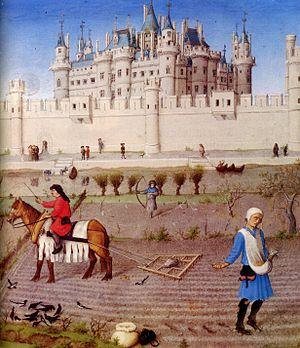
Jan V van Brugge, heer van Gruuthuse, est né en Flandre à Bruges vers 1458 et mourut à Abbeville, en 1512, était un noble flamand au service du duc de Bourgogne puis du roi de France.
Le Moyen Âge est une période de l'histoire de l'Europe, s'étendant de la fin du Vᵉ siècle à la fin du XVᵉ siècle, qui débute avec le déclin de l'Empire romain d'Occident et se termine par la Renaissance et les Grandes découvertes. Située entre l'Antiquité et l'époque moderne, la période est subdivisée entre le haut Moyen Âge, le Moyen Âge central et le Moyen Âge tardif.